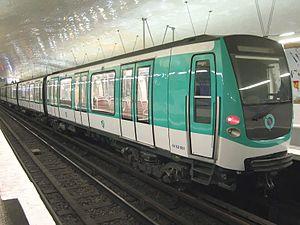
Le matériel roulant du métro de Paris a connu de nombreuses évolutions depuis l'ouverture de sa première ligne le 19 juillet 1900. En 2011, huit types de matériels circulent sur le réseau parisien, quatre sur pneumatiques et quatre sur roues en fer. Depuis la création de la RATP en 1949, les chiffres qui suivent ces lettres désignent généralement soit l'année de conception, soit l'année d'appel d'offres du matériel.